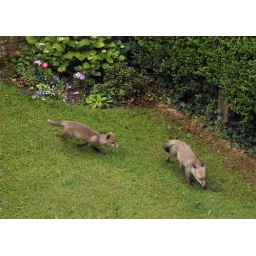
Foxes in the garden, Brixton. Taken through dirty window